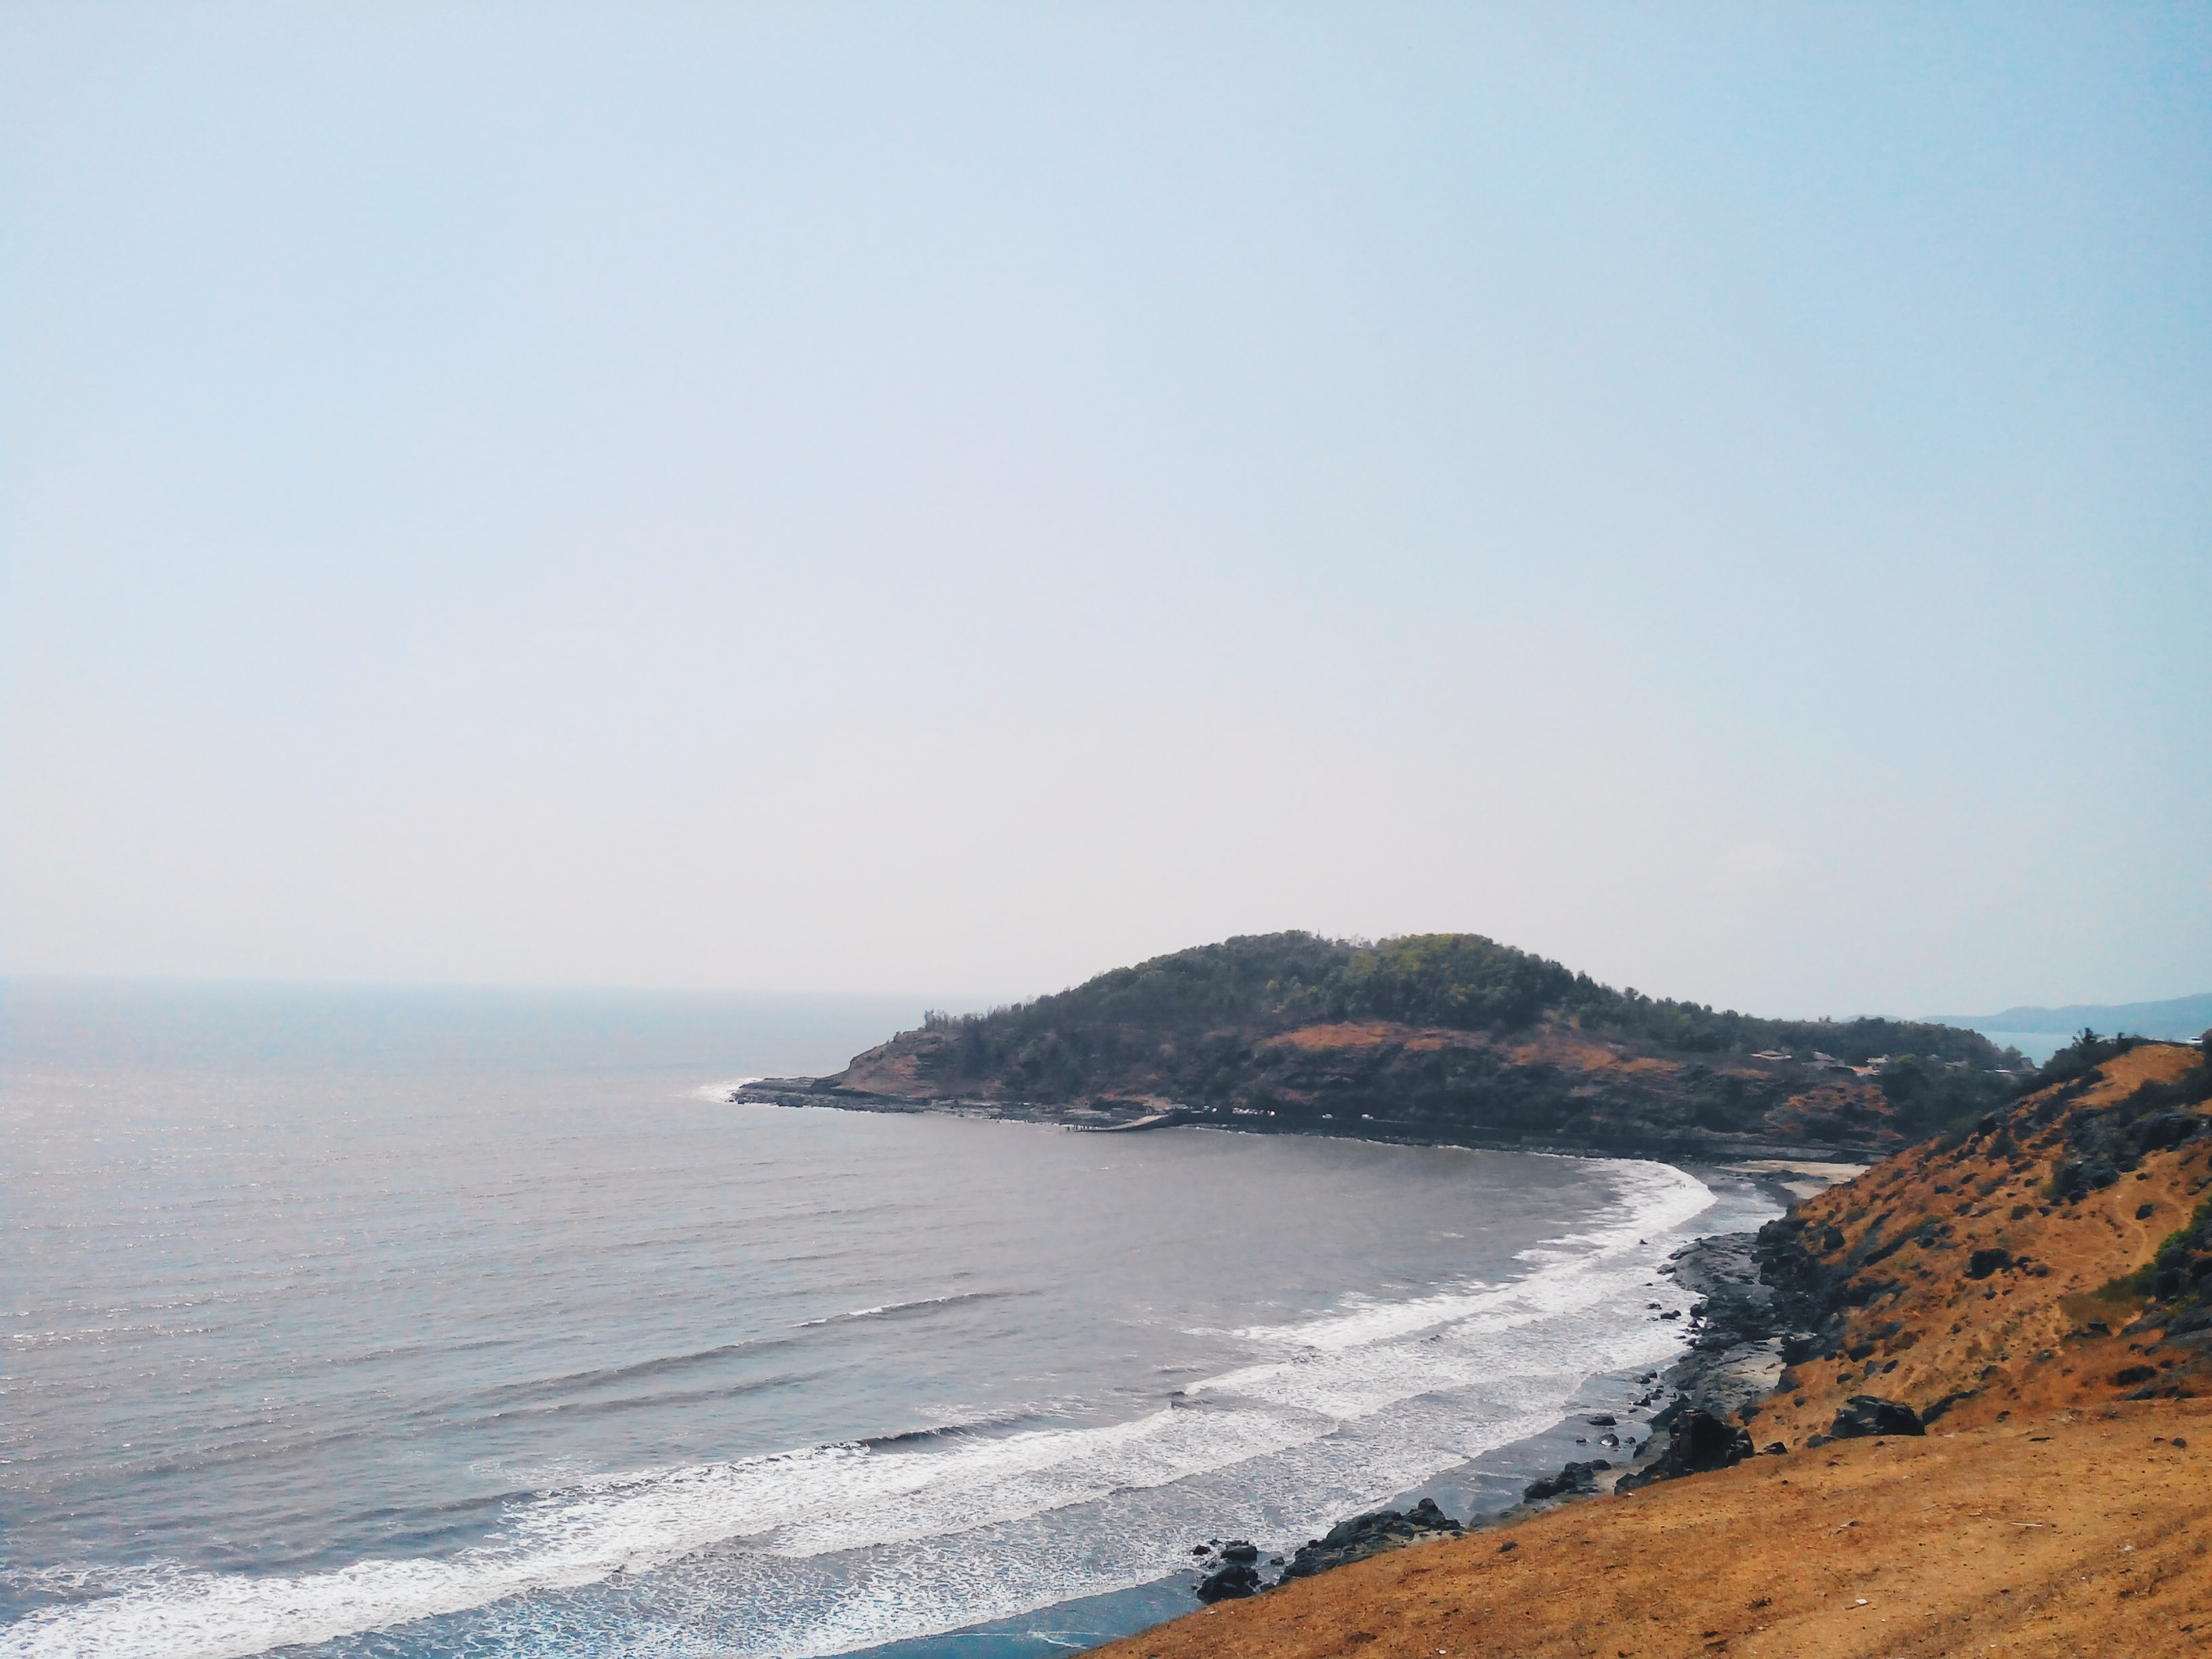
beach, sea, coast, rock, ocean, horizon, shore, wave, cliff, cove, bay, terrain, body of water, cape, landform, wind wave